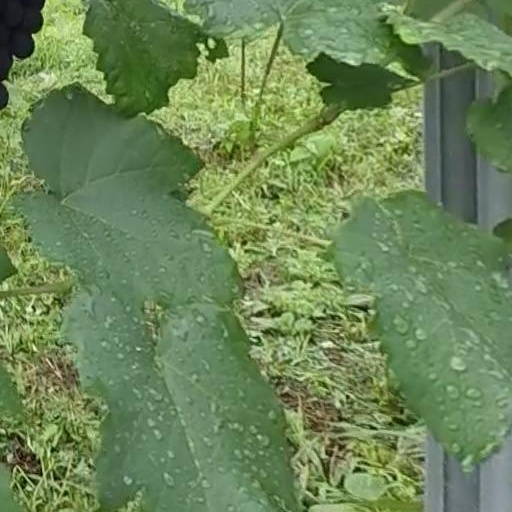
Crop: grape